Trolleybuses in Huddersfield

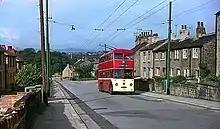
Huddersfield trolleybus at the Newsome Road terminus, Newsome South, June 1966

The Huddersfield trolleybus system once served the market town of Huddersfield, in West Yorkshire, England. Opened on , it gradually replaced the Huddersfield tramway network, which closed on Saturday, 29 June 1940.